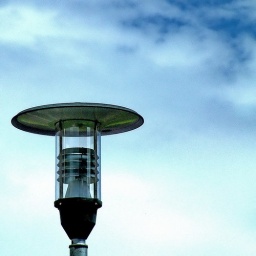
New car park lamp at Arnold Laver flats in Bramall Lane Sheffield